La Palma Airport

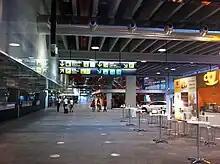
Terminal interior

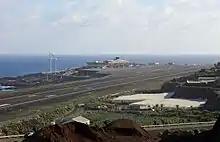
Airport overview

A new terminal building opened in July 2011, giving the airport an ultimate capacity of 3 million passengers per year. The new terminal has 25 check-in desks, 4 baggage carousels, and 9 boarding gates. The new terminal is farther back than the old terminal, meaning that apron space is maximised. There are still no plans to build a taxiway parallel to the runway, so aircraft still have to backtaxi on the runway, limiting capacity to 10 operations per hour. The airport also has a new control tower.